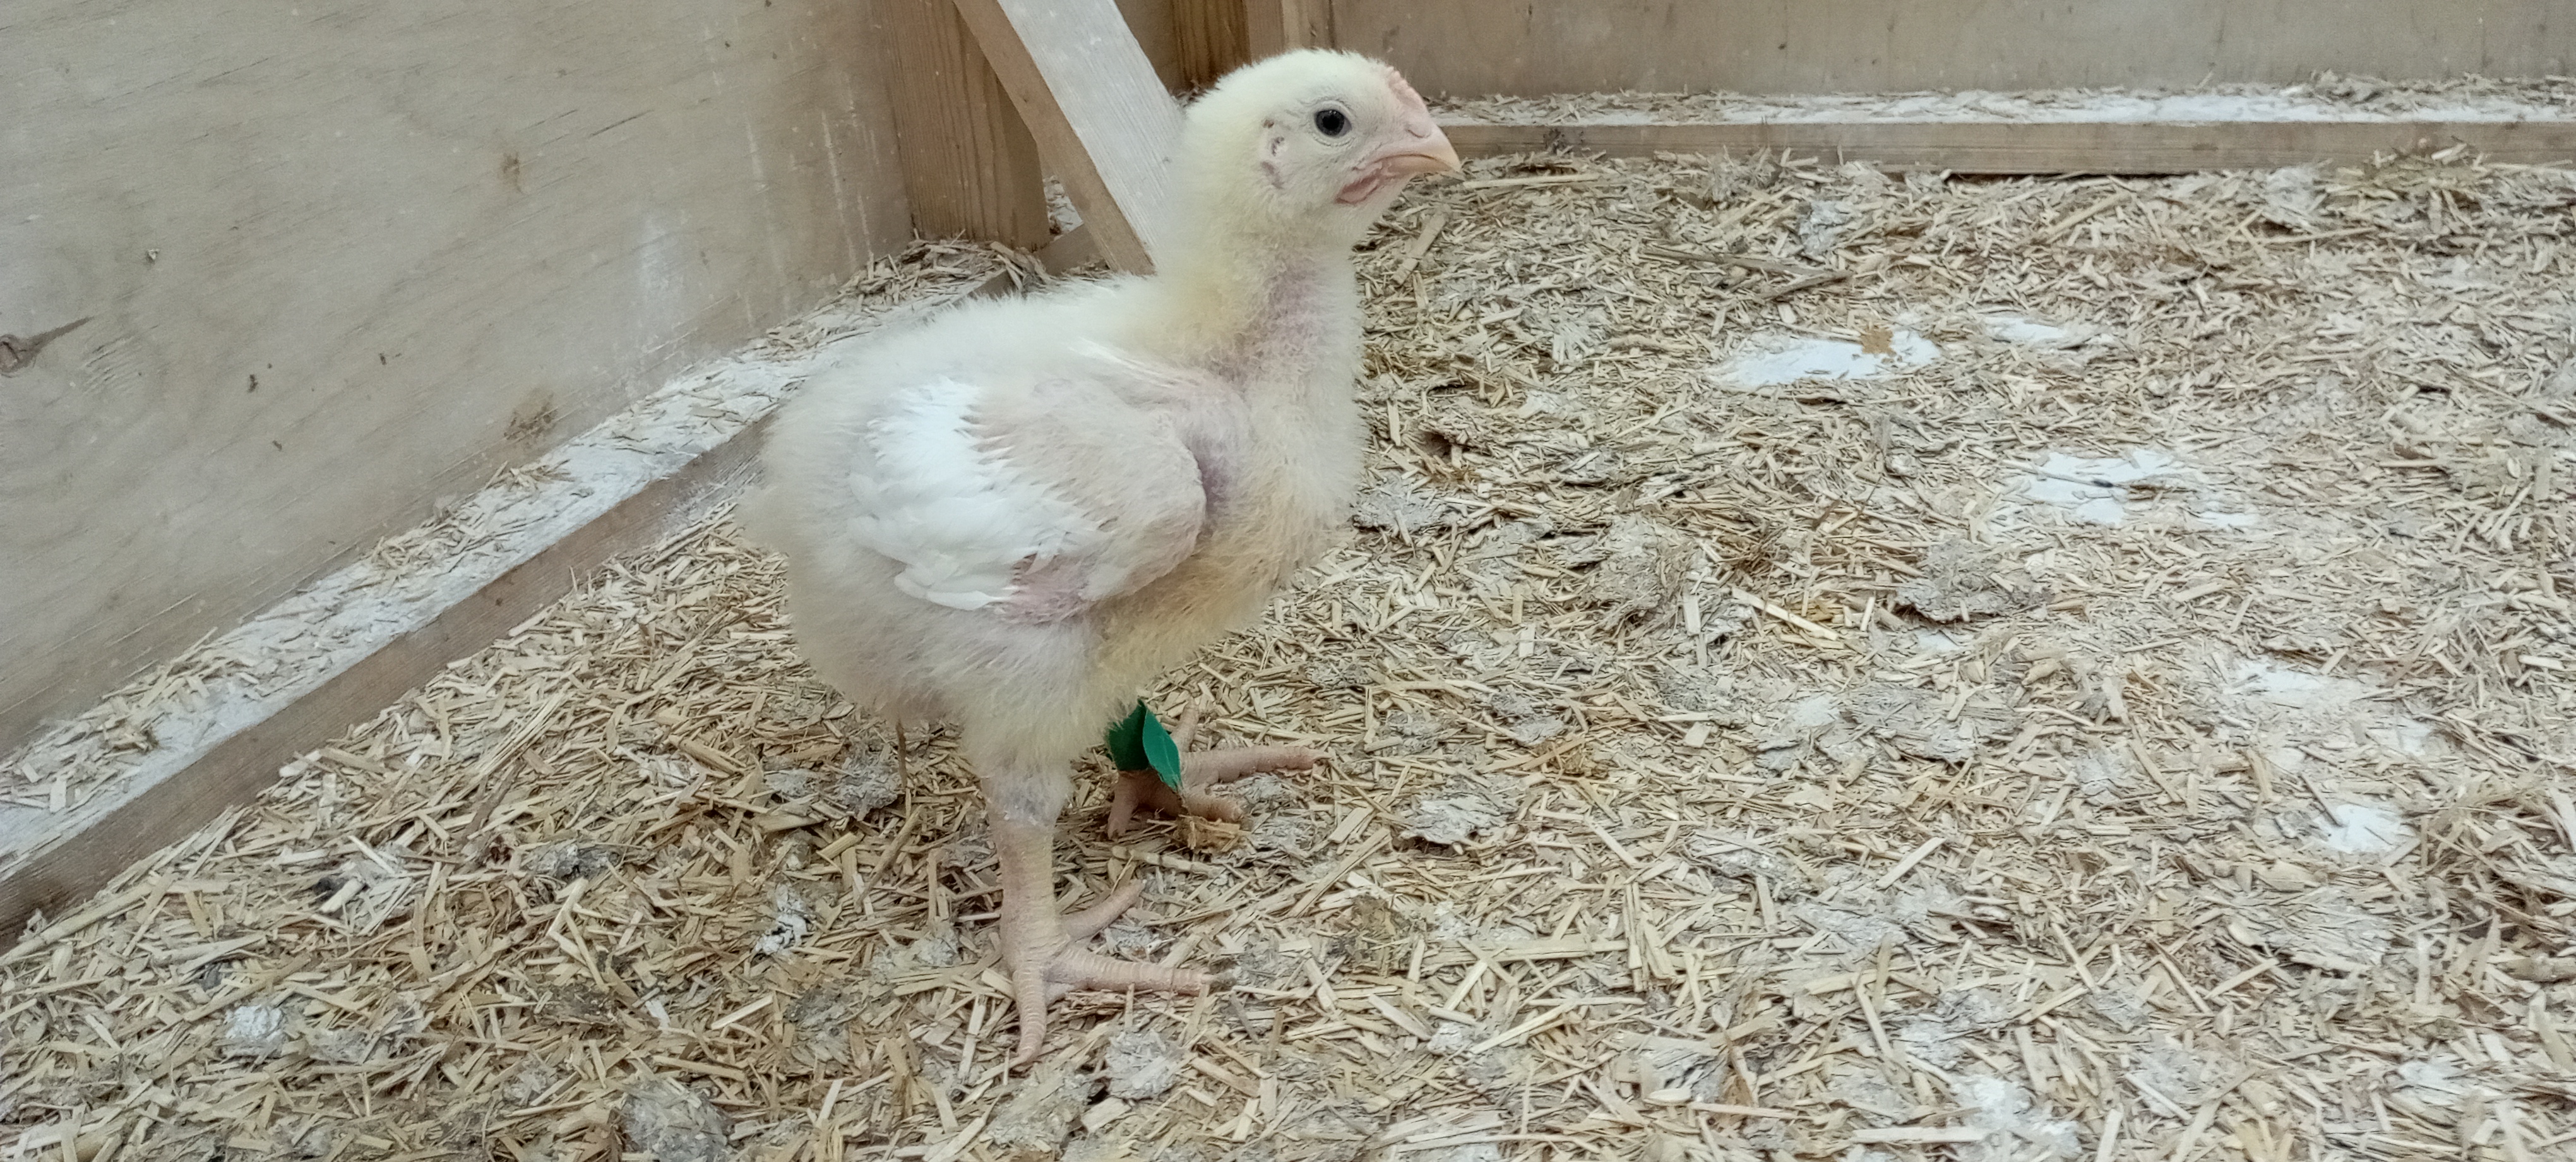
Weight: 534 g